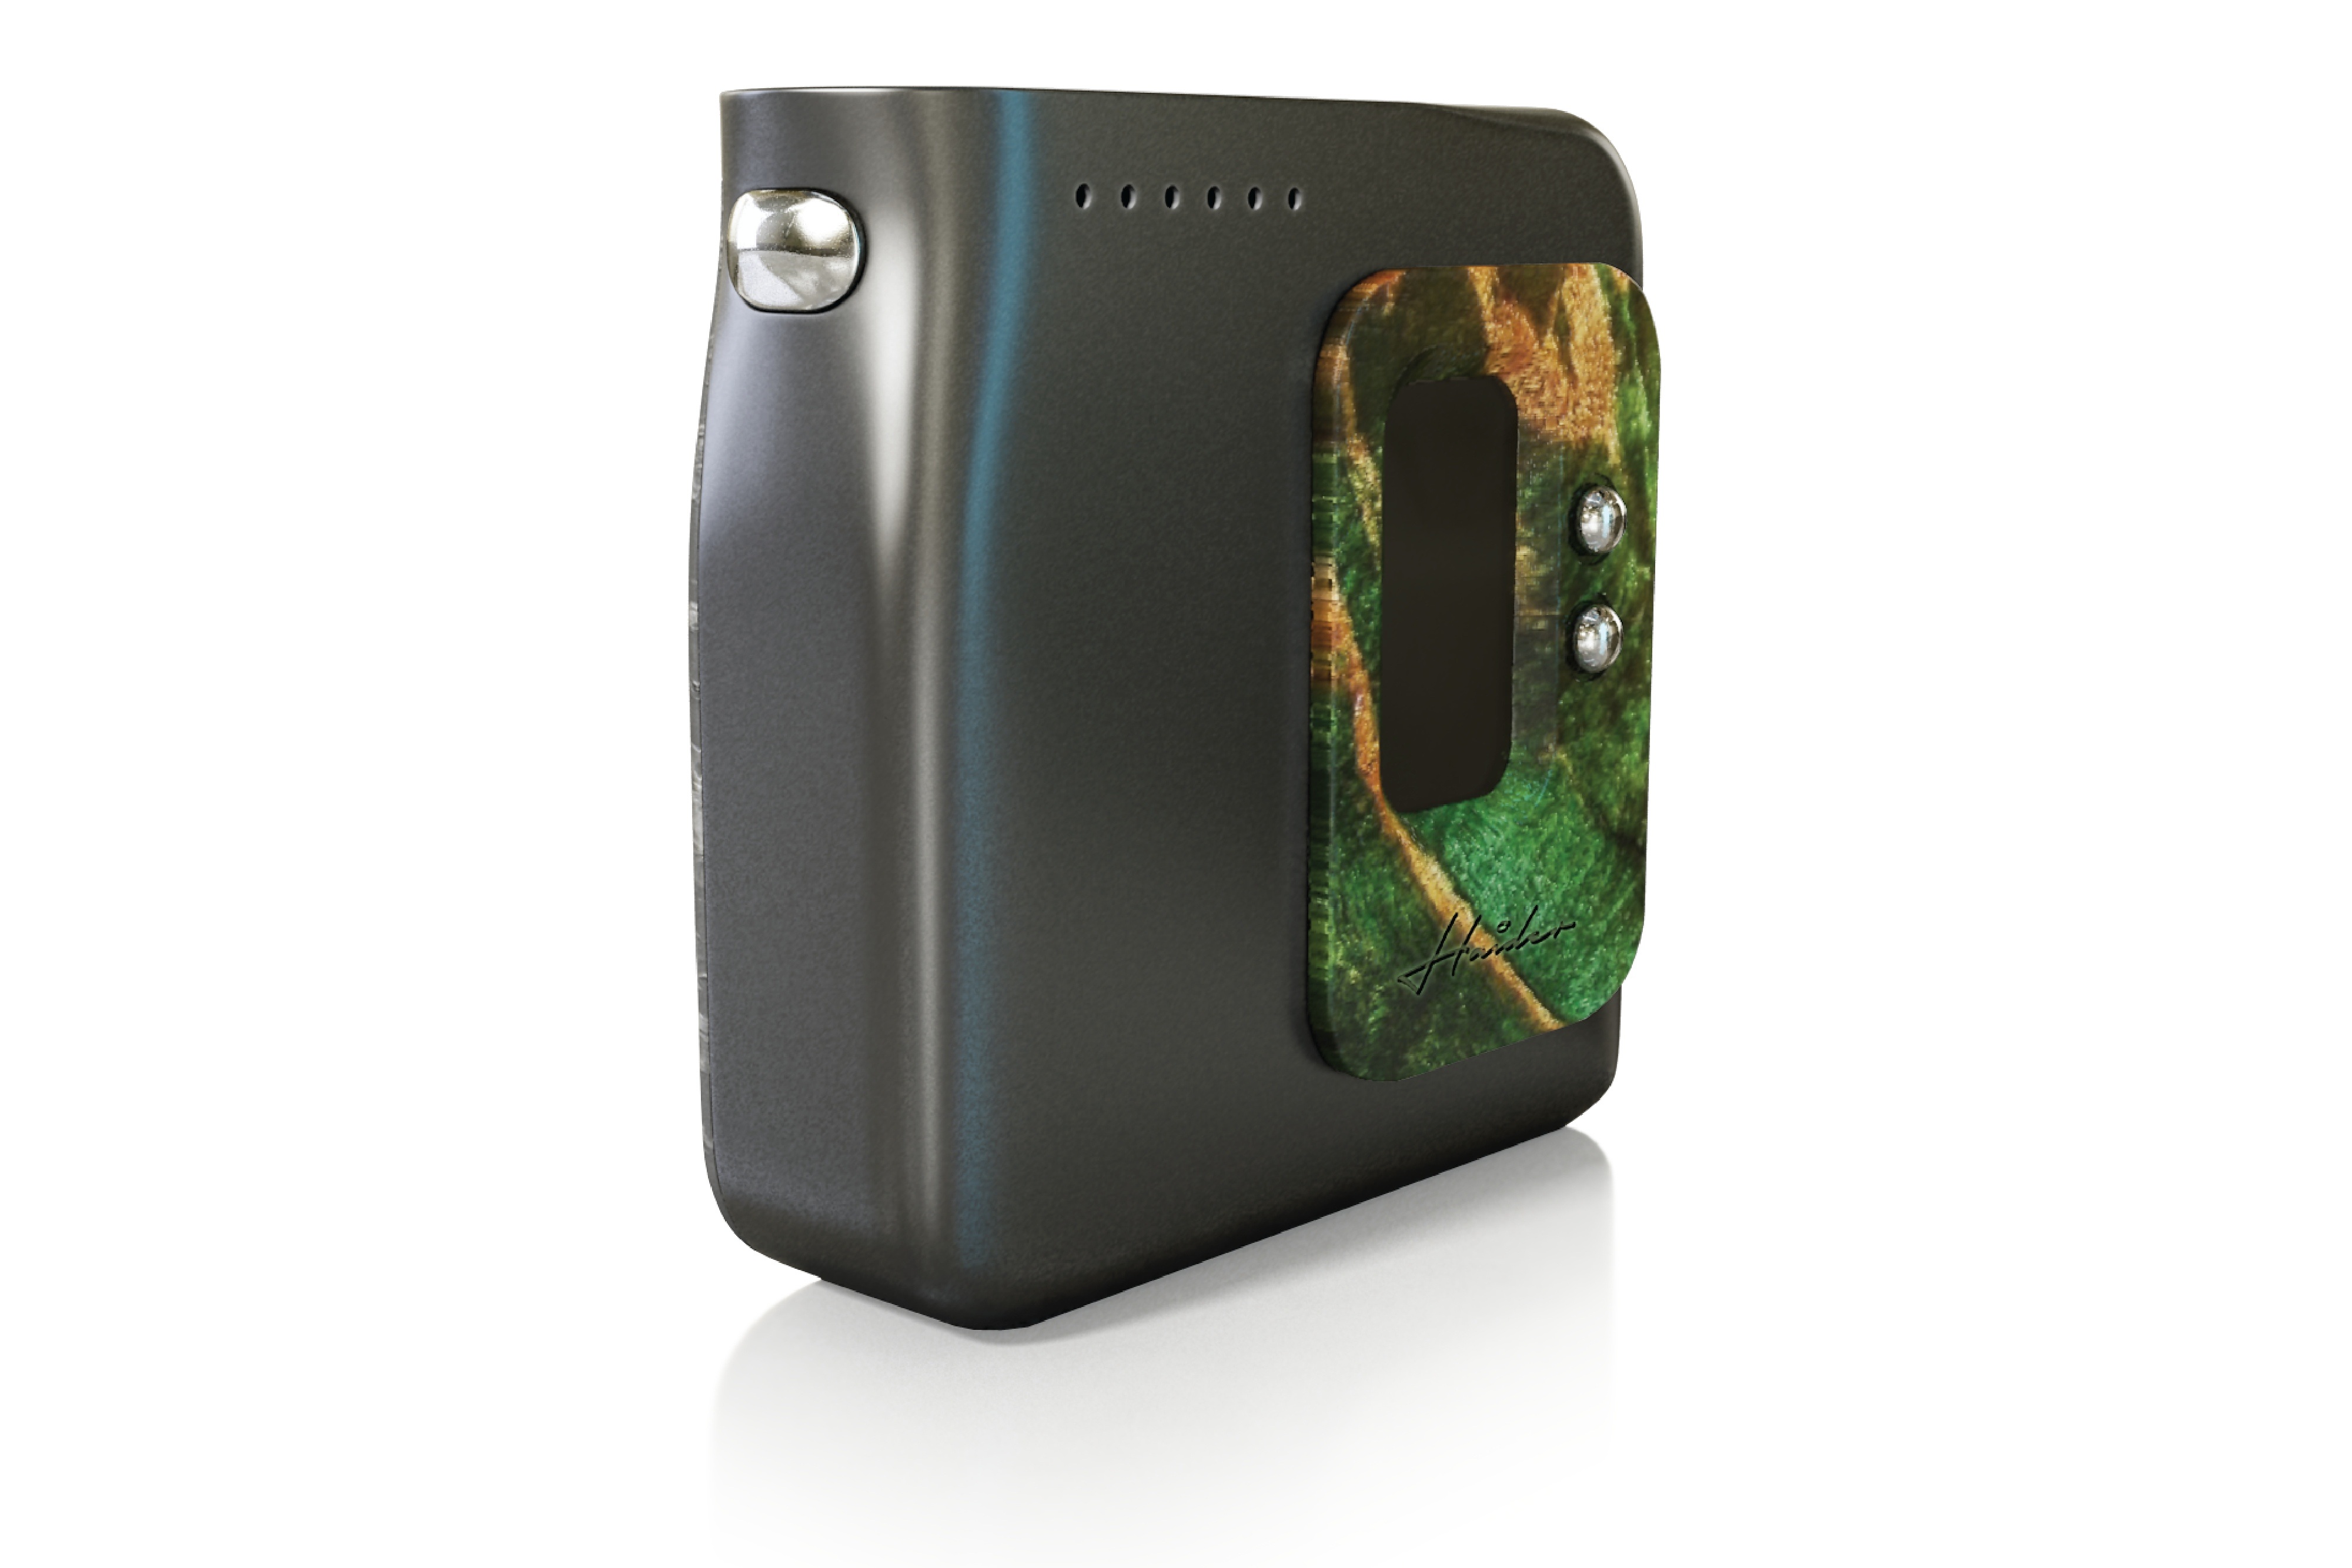
vapor, smoking, bag, brand, product, tank, vape, vaping, ecig, vgod, atomvape, rda, rta, trciklyfe, vaporizer, boxmod, subohm